Lopo Homem

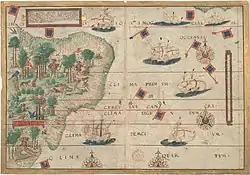
"Terra Brasilis", Miller Atlas, 1519, French National Library.

Homem is estimated to have been born c. 1497, possibly into a noble family. He is known to have spent time in Azamor between 1520 and 1522 and in Lisbon in 1565. Beginning in 1517, he served as the crown's official cartographer and was given exclusive rights to "constructing and correcting... nautical compasses." If anyone else attempted to calibrate a ship, they were required to pay Homem, the Master of Nautical Instruments, 20 cruzados. These rights and titles were renewed in 1524 by King João III of Portugal. In 1524, Homem was involved in preliminary negotiations on behalf of the Portuguese crown as an expert witness at the Conferences of Badajoz-Elvas, which aimed to settle a dispute with Castile for the Molucca Islands. For this, he was given a pension of 1200 reais. A letter written by Lopo Homem alluding to the board quarrels over the claims of the two kings on exploration rights remains in the Torre do Tombo.